Al-Arf al-Shadhi

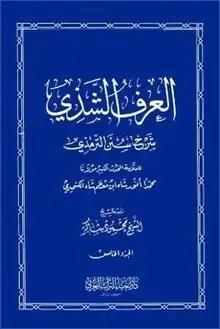
Arabic cover

 is a multi-volume Arabic commentary on attributed to Muhammad Chiragh Punjabi, was crafted by synthesizing the annotations and teachings of Anwar Shah Kashmiri during his teaching career. Its initial publication dates back to 1919. Notably aligned with the Hanafi school of thought, the purpose of Kashmiri, as reflected in this work, extended beyond the clarification of ideas and grammatical intricacies; it predominantly aimed at establishing Abu Hanifa's elevated stature in the realm of jurisprudence. In 1968, Yusuf Banuri introduced across six volumes to address any identified discrepancies within "Al-Arf al-Shadhi".